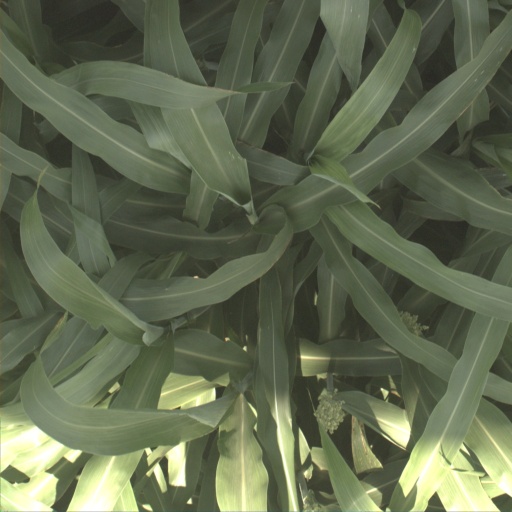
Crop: sorghum